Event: Nepal Earthquake
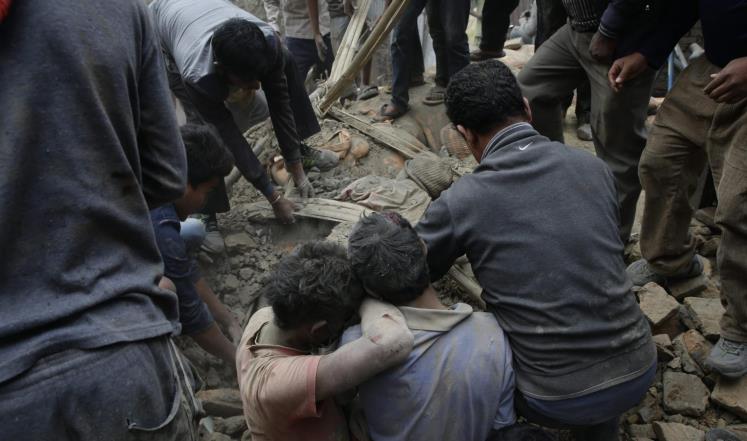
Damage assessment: damage